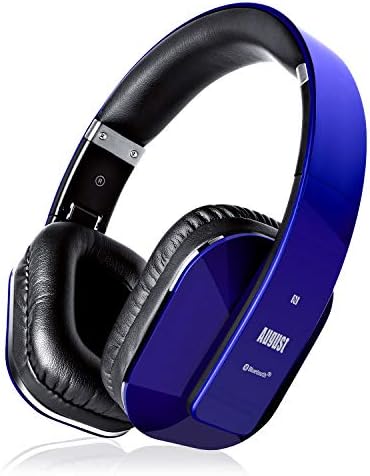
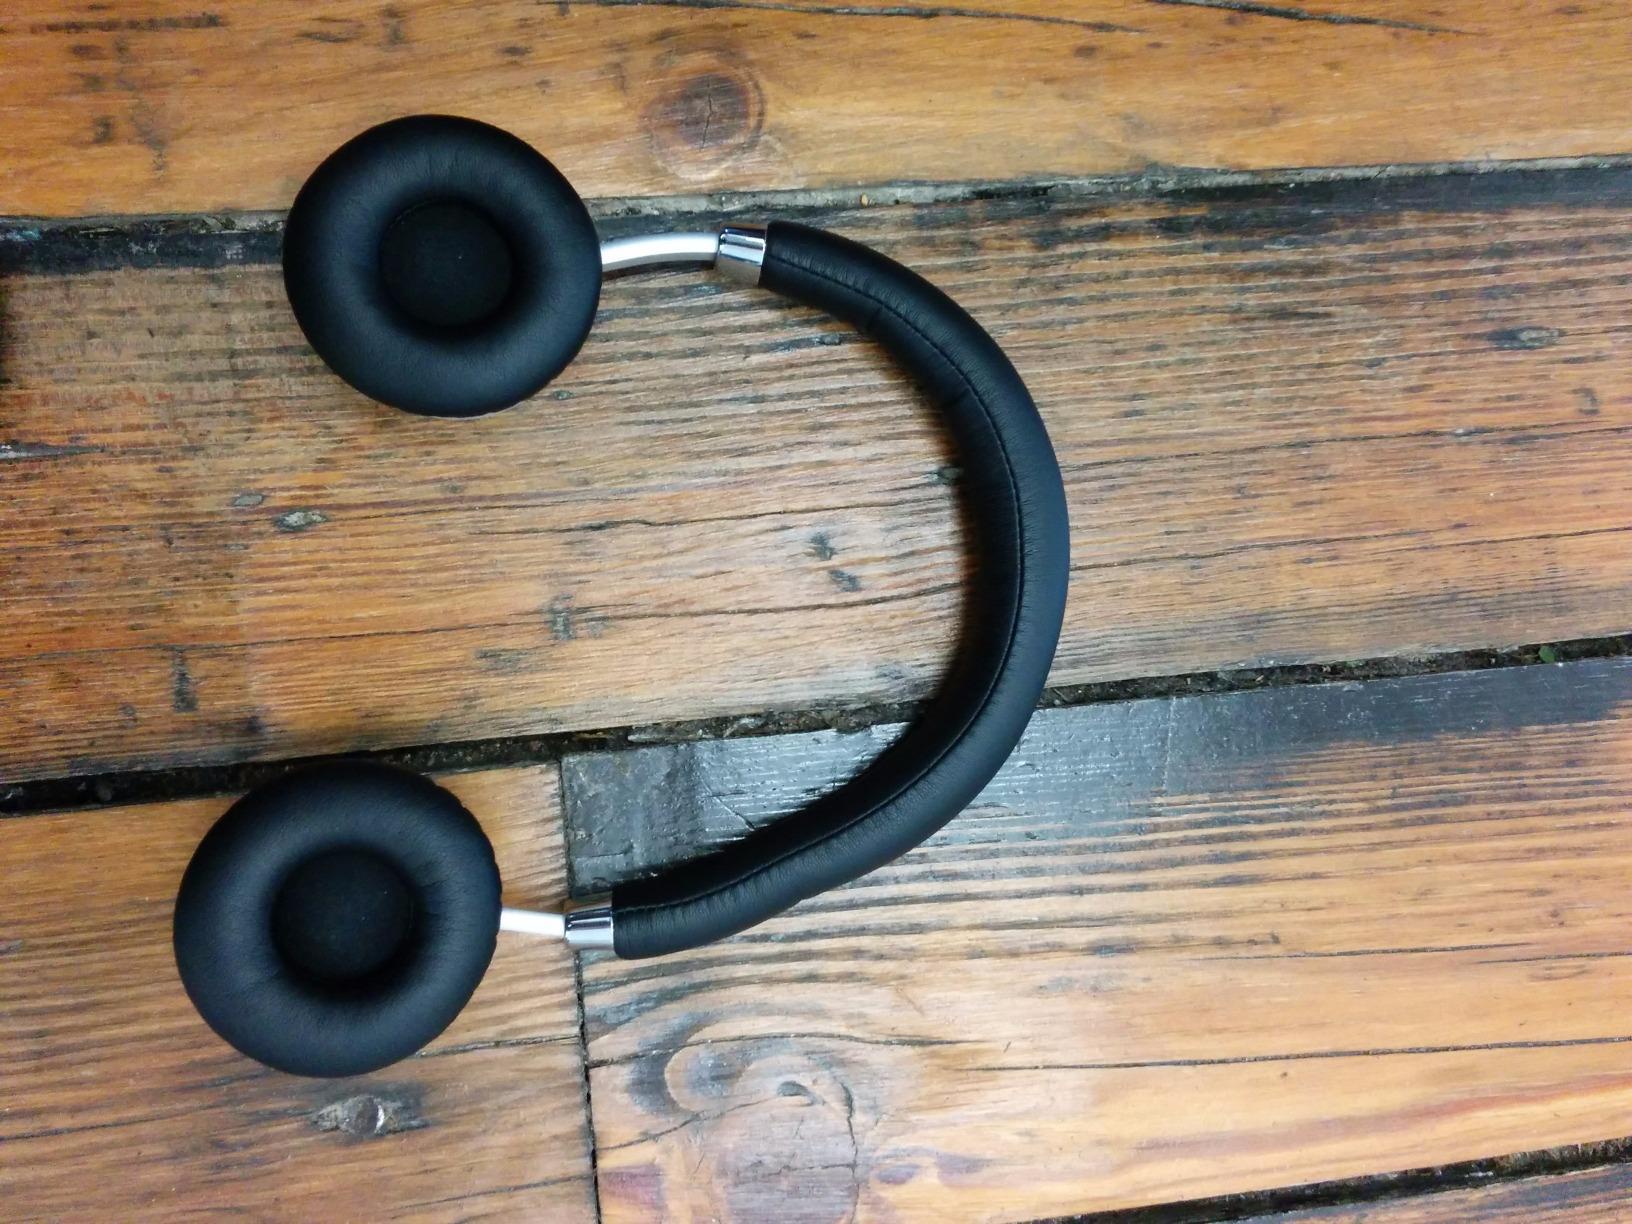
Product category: headphones
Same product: no